University of California, Riverside

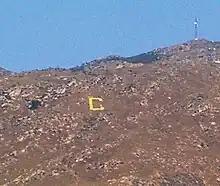
Large concrete "C" on Box Springs Mountain

UCR's academic colleges administer significant museum collections in the arts and sciences. The Citrus Variety Collection constitutes 1,800 trees representing two of each of the 640 types of citrus and 28 other related genera in the family Rutaceae, the largest such collection in the world. The Herbarium houses more than 110,000 dried plant specimens from across the Western hemisphere. UCR is also home to of botanical gardens containing more than 3,500 plant species from around the world. The Gardens are located in the eastern foothills of the Box Springs Mountain on the University of California, Riverside campus. Over four miles (6 km) of trails wind through many microclimates and hilly terrain.